Jacob Hiestand House

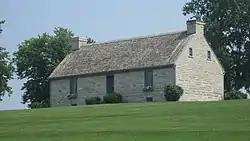

The Jacob Hiestand House, in Taylor County, Kentucky west of Campbellsville, Kentucky, was built from 1823 to 1825. It is one of 12 German stone houses surviving in the state, It was listed on the National Register of Historic Places in 1983.